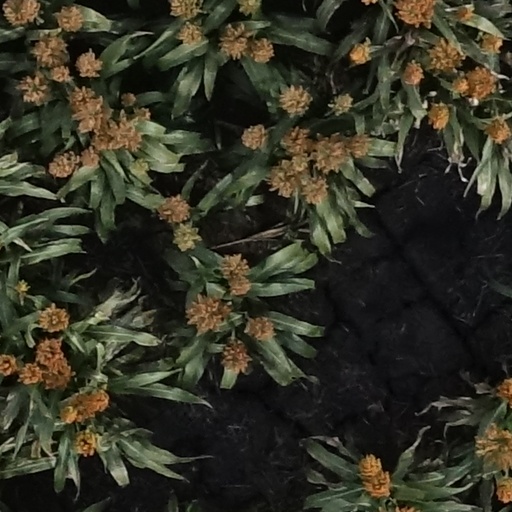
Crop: sorghum